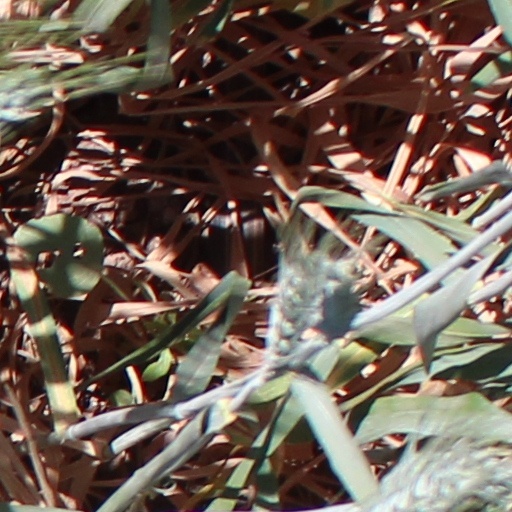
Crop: wheat